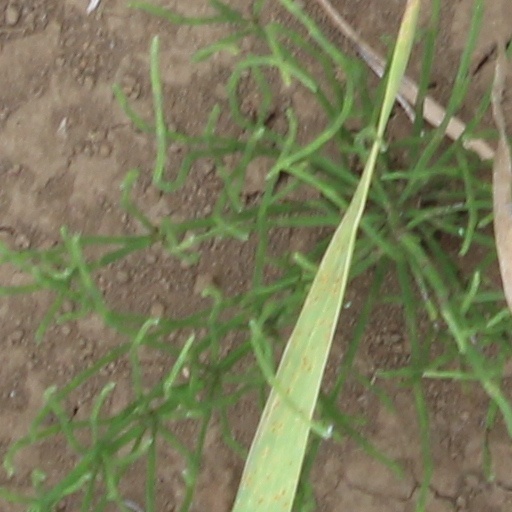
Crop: wheat